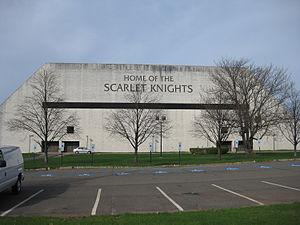
Le Louis Brown Athletic Center, plus connu sous le nom de RAC, est une arène polyvalente de 8 000 places à Piscataway, dans le New Jersey, sur le campus Livingston de l'université Rutgers. Le bâtiment a la forme d'une tente tronquée avec des côtés trapézoïdaux aux extrémités nord et sud. Il abrite les équipes de basket-ball des Scarlet Knights de Rutgers, hommes et femmes, ainsi que l'équipe de lutte.